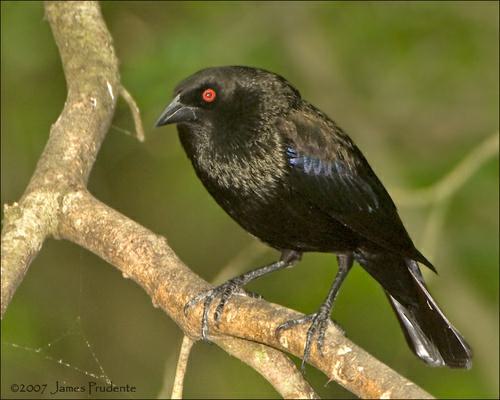
A photo of a bronzed cowbird